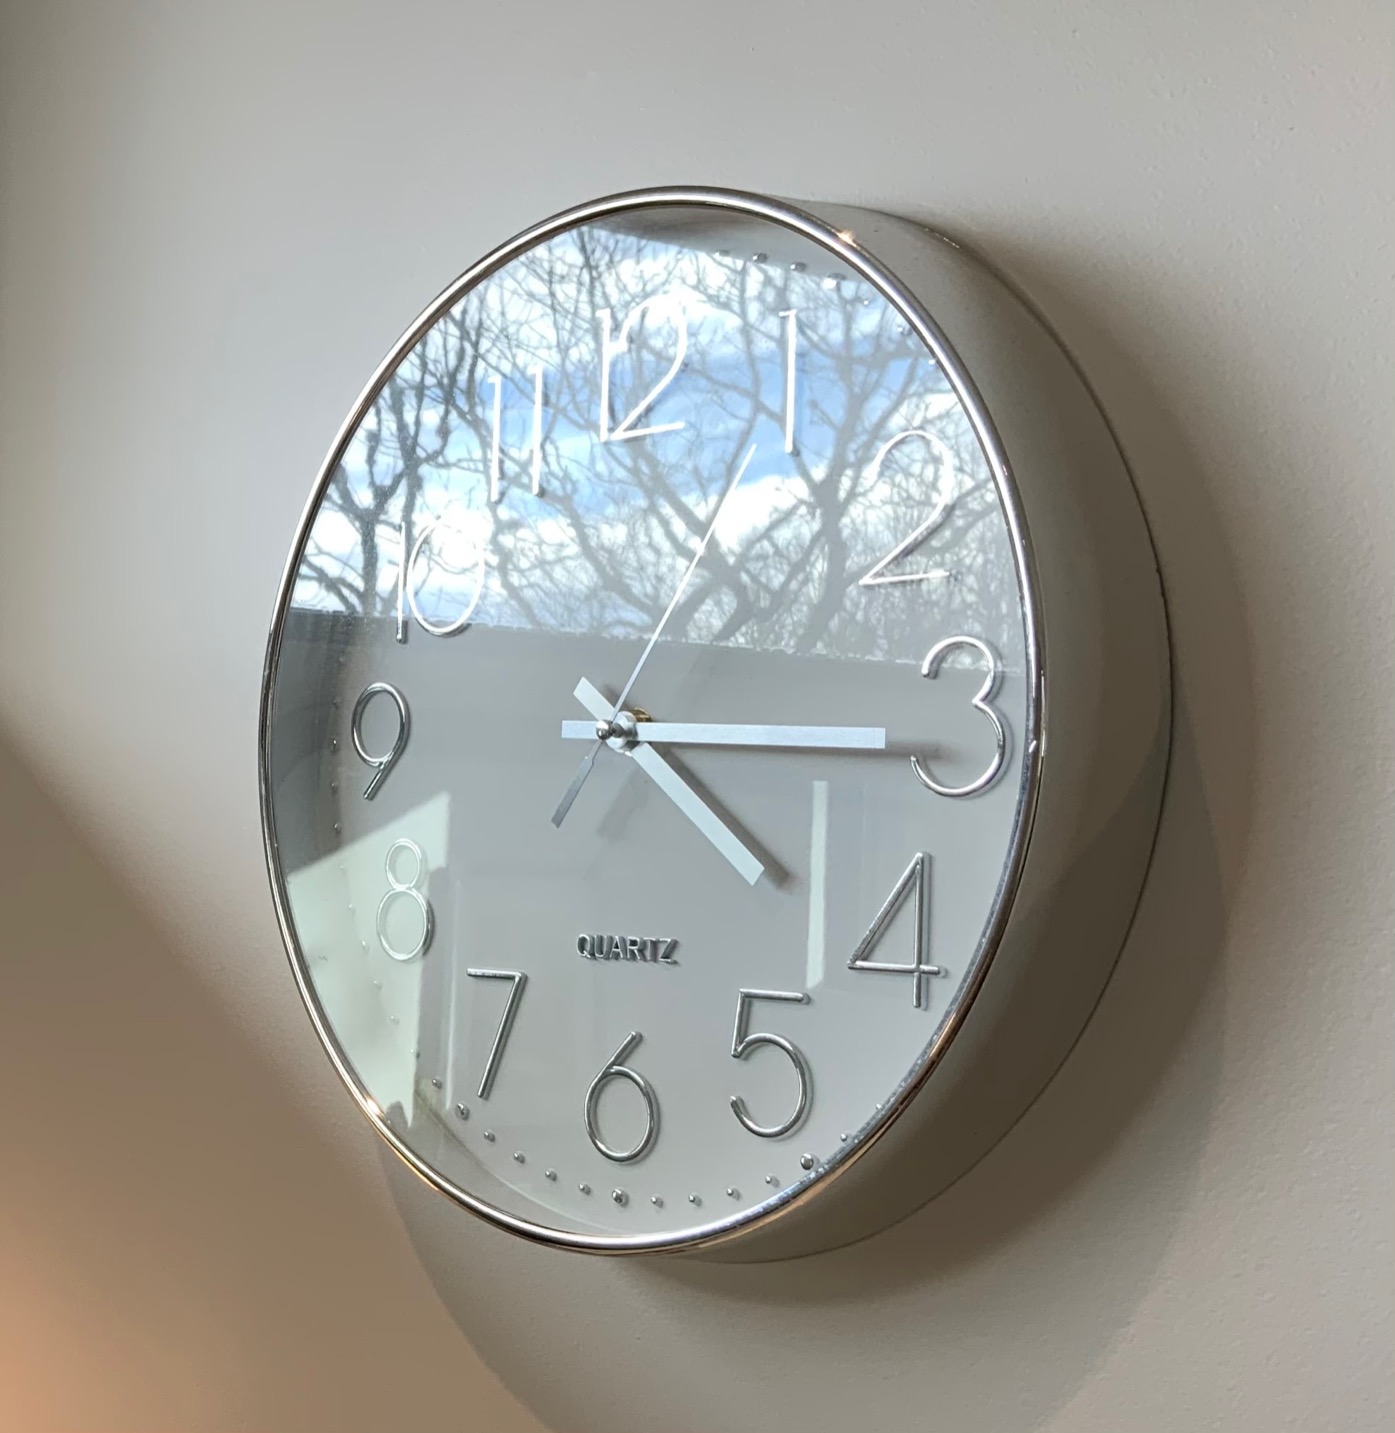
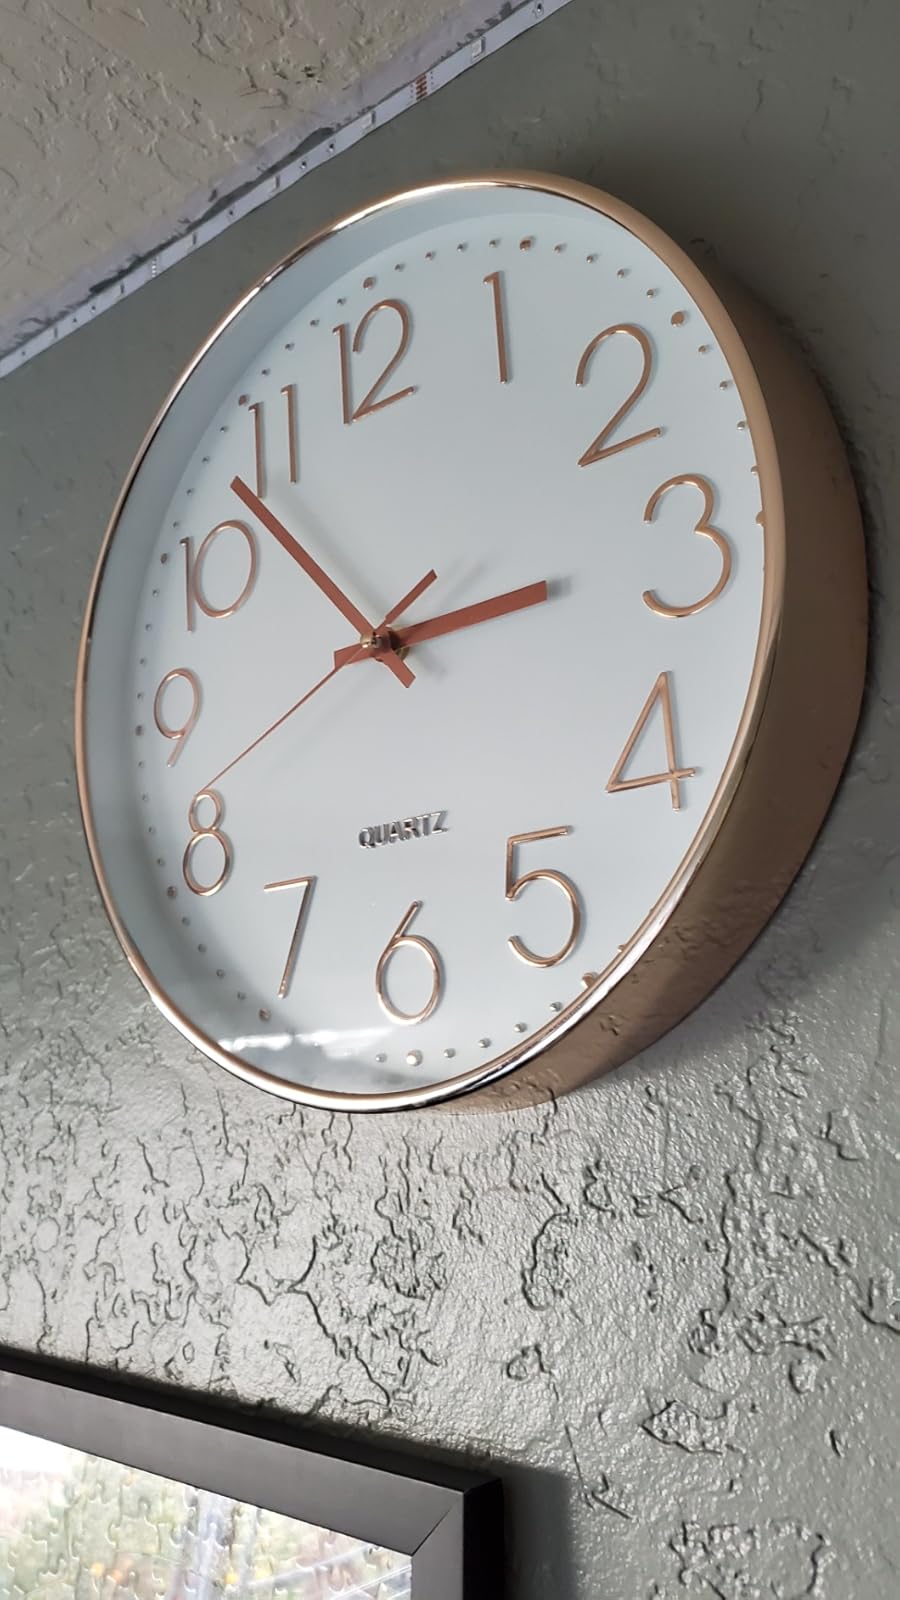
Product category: clock
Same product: no